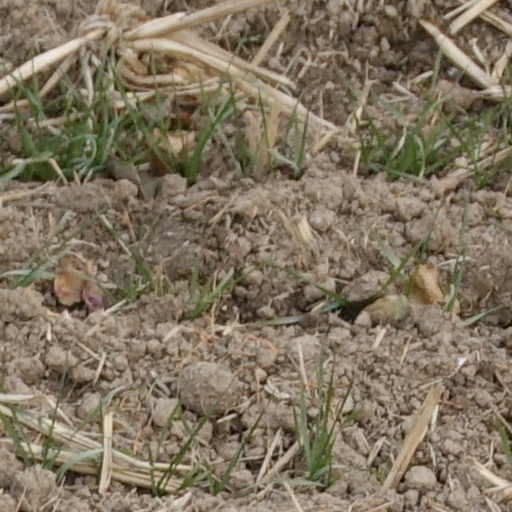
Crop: wheat